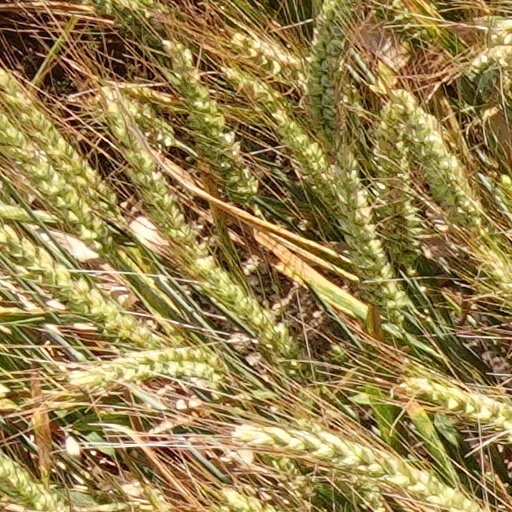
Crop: wheat